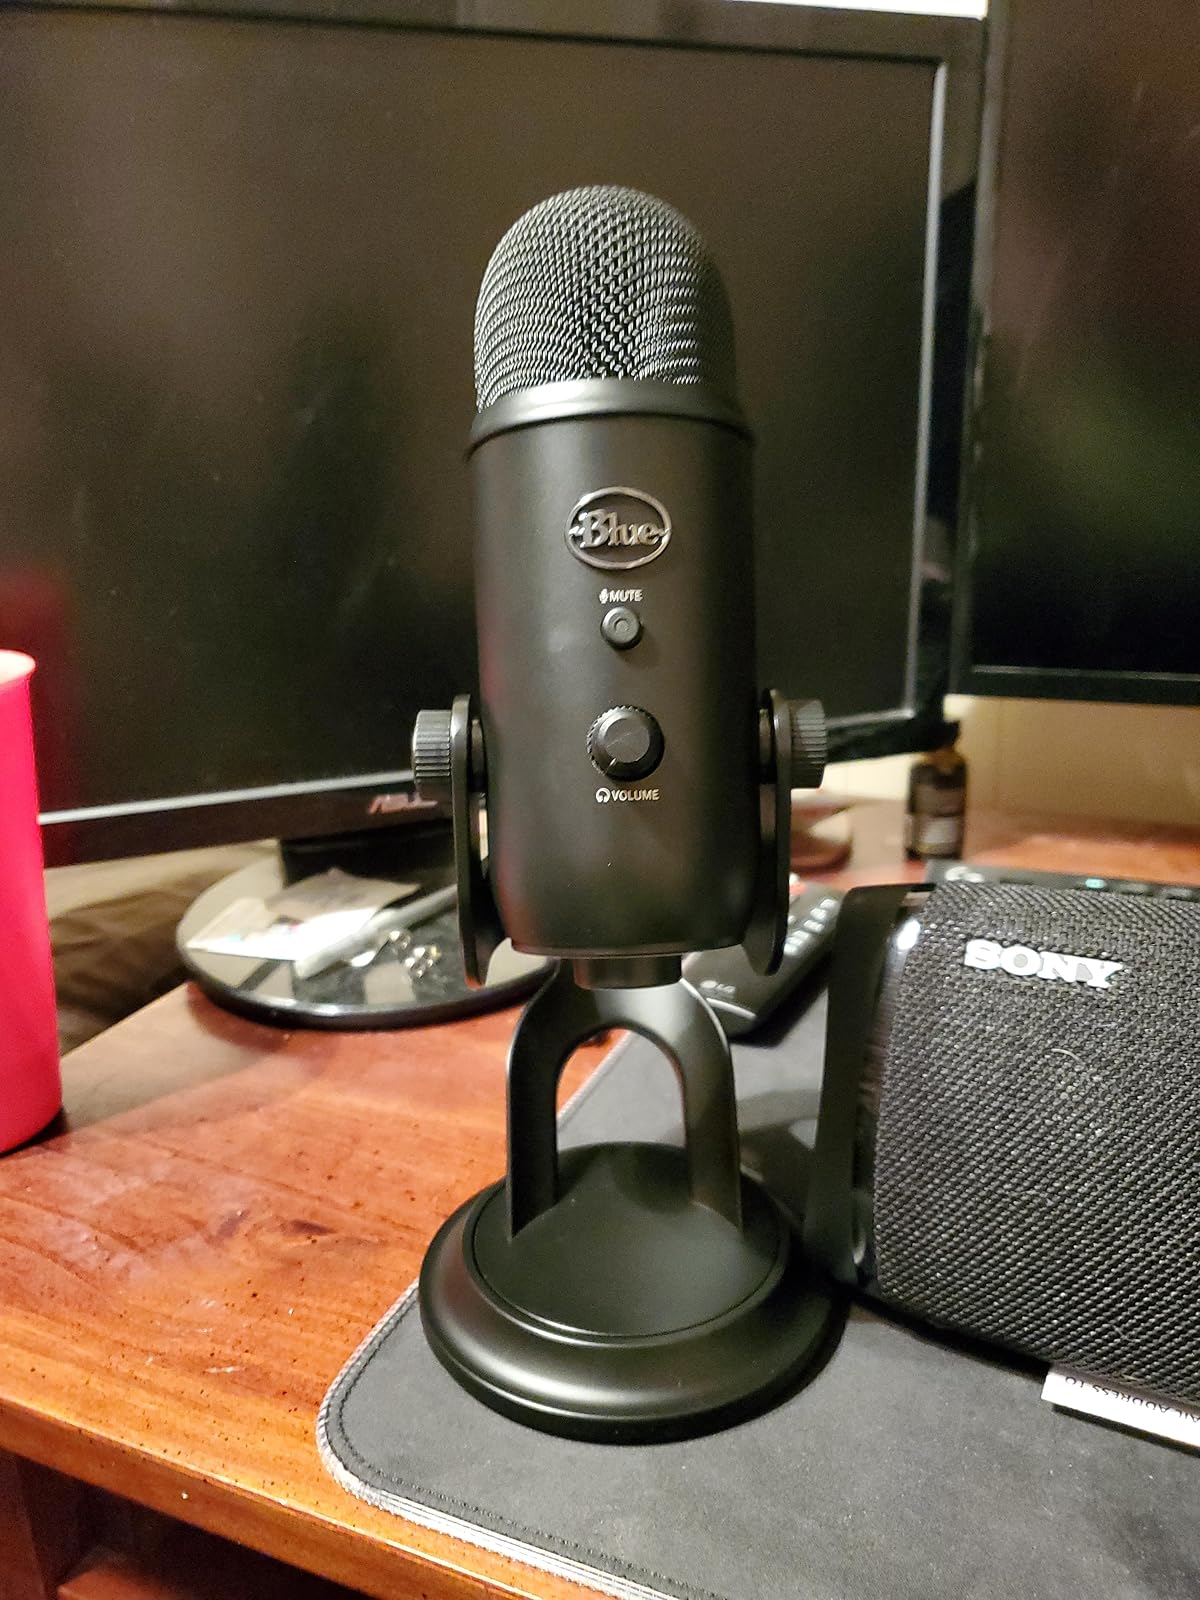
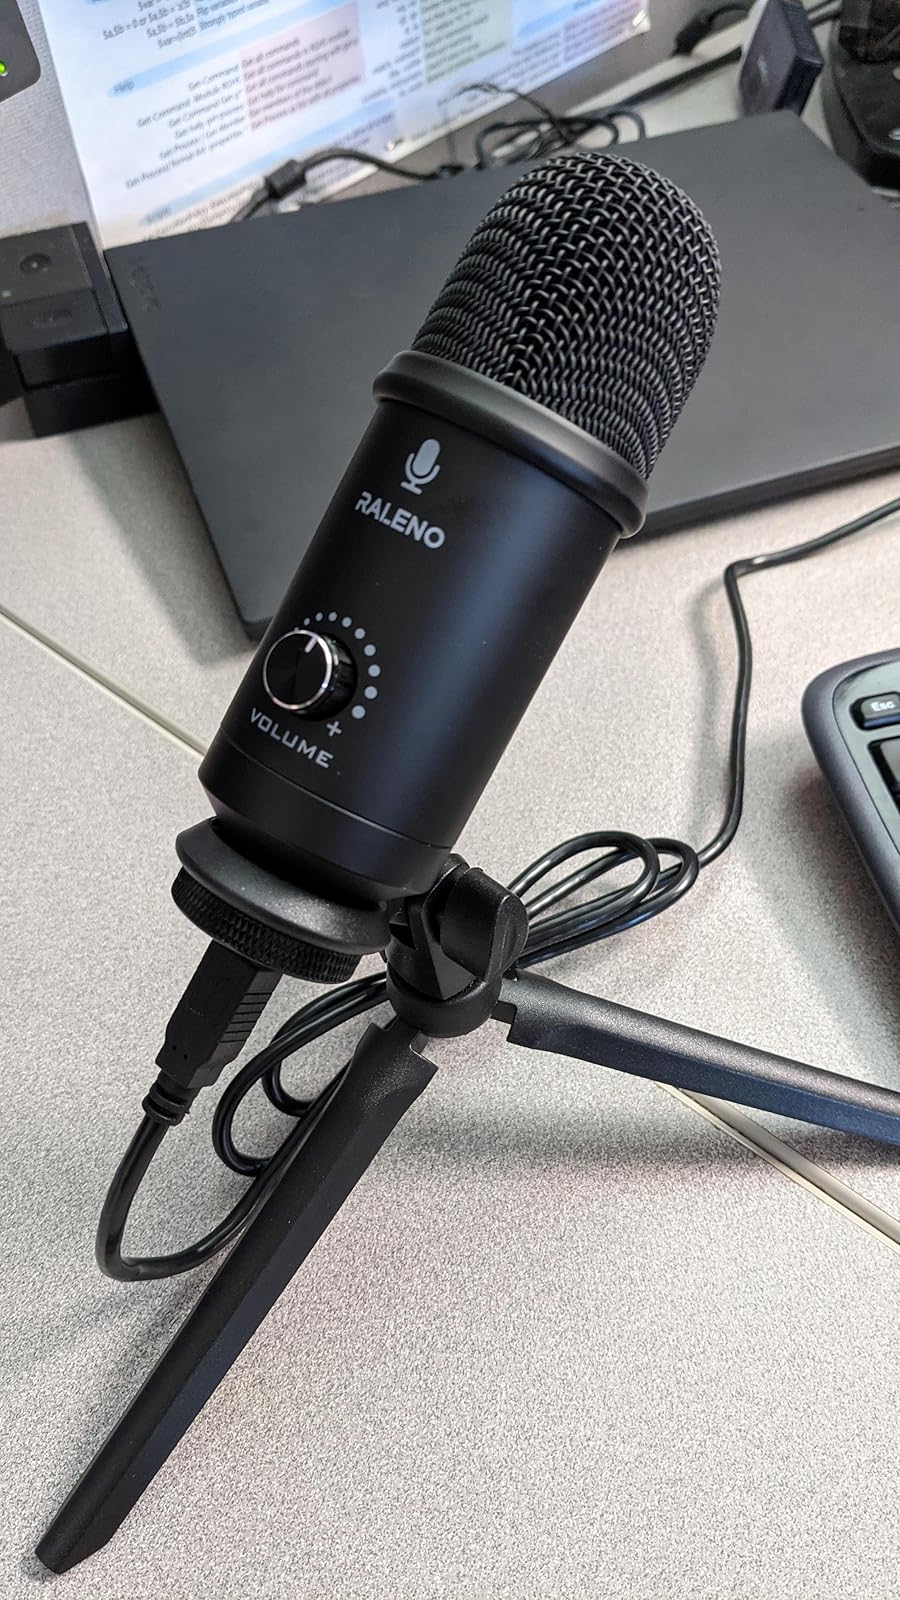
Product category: microphone
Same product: no